Loha Pahalwan

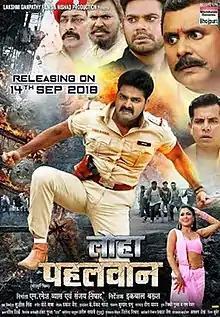
Theatrical release poster

Loha Pahalwan is a 2018 Indian Bhojpuri-language action drama film directed by Iqbal Baksh and produced by Sanjay A Nishad and Ramesh Vyas with co-produced by Sushil Singh under banner of "Lakshmi Ganpathy Films" and "Nishad Productions". The film features Pawan Singh and Payas Pandit in the lead role while Sushil Singh, Prakash Jais, Dev Singh, Pushpak Chawla, Deepak Sinha, Santosh Pahalwan, Dhama Verma, Shraddha Naval, Heera Yadav also play pivotal roles. Seema Singh and Glori Mohanta make a special appearance in songs.